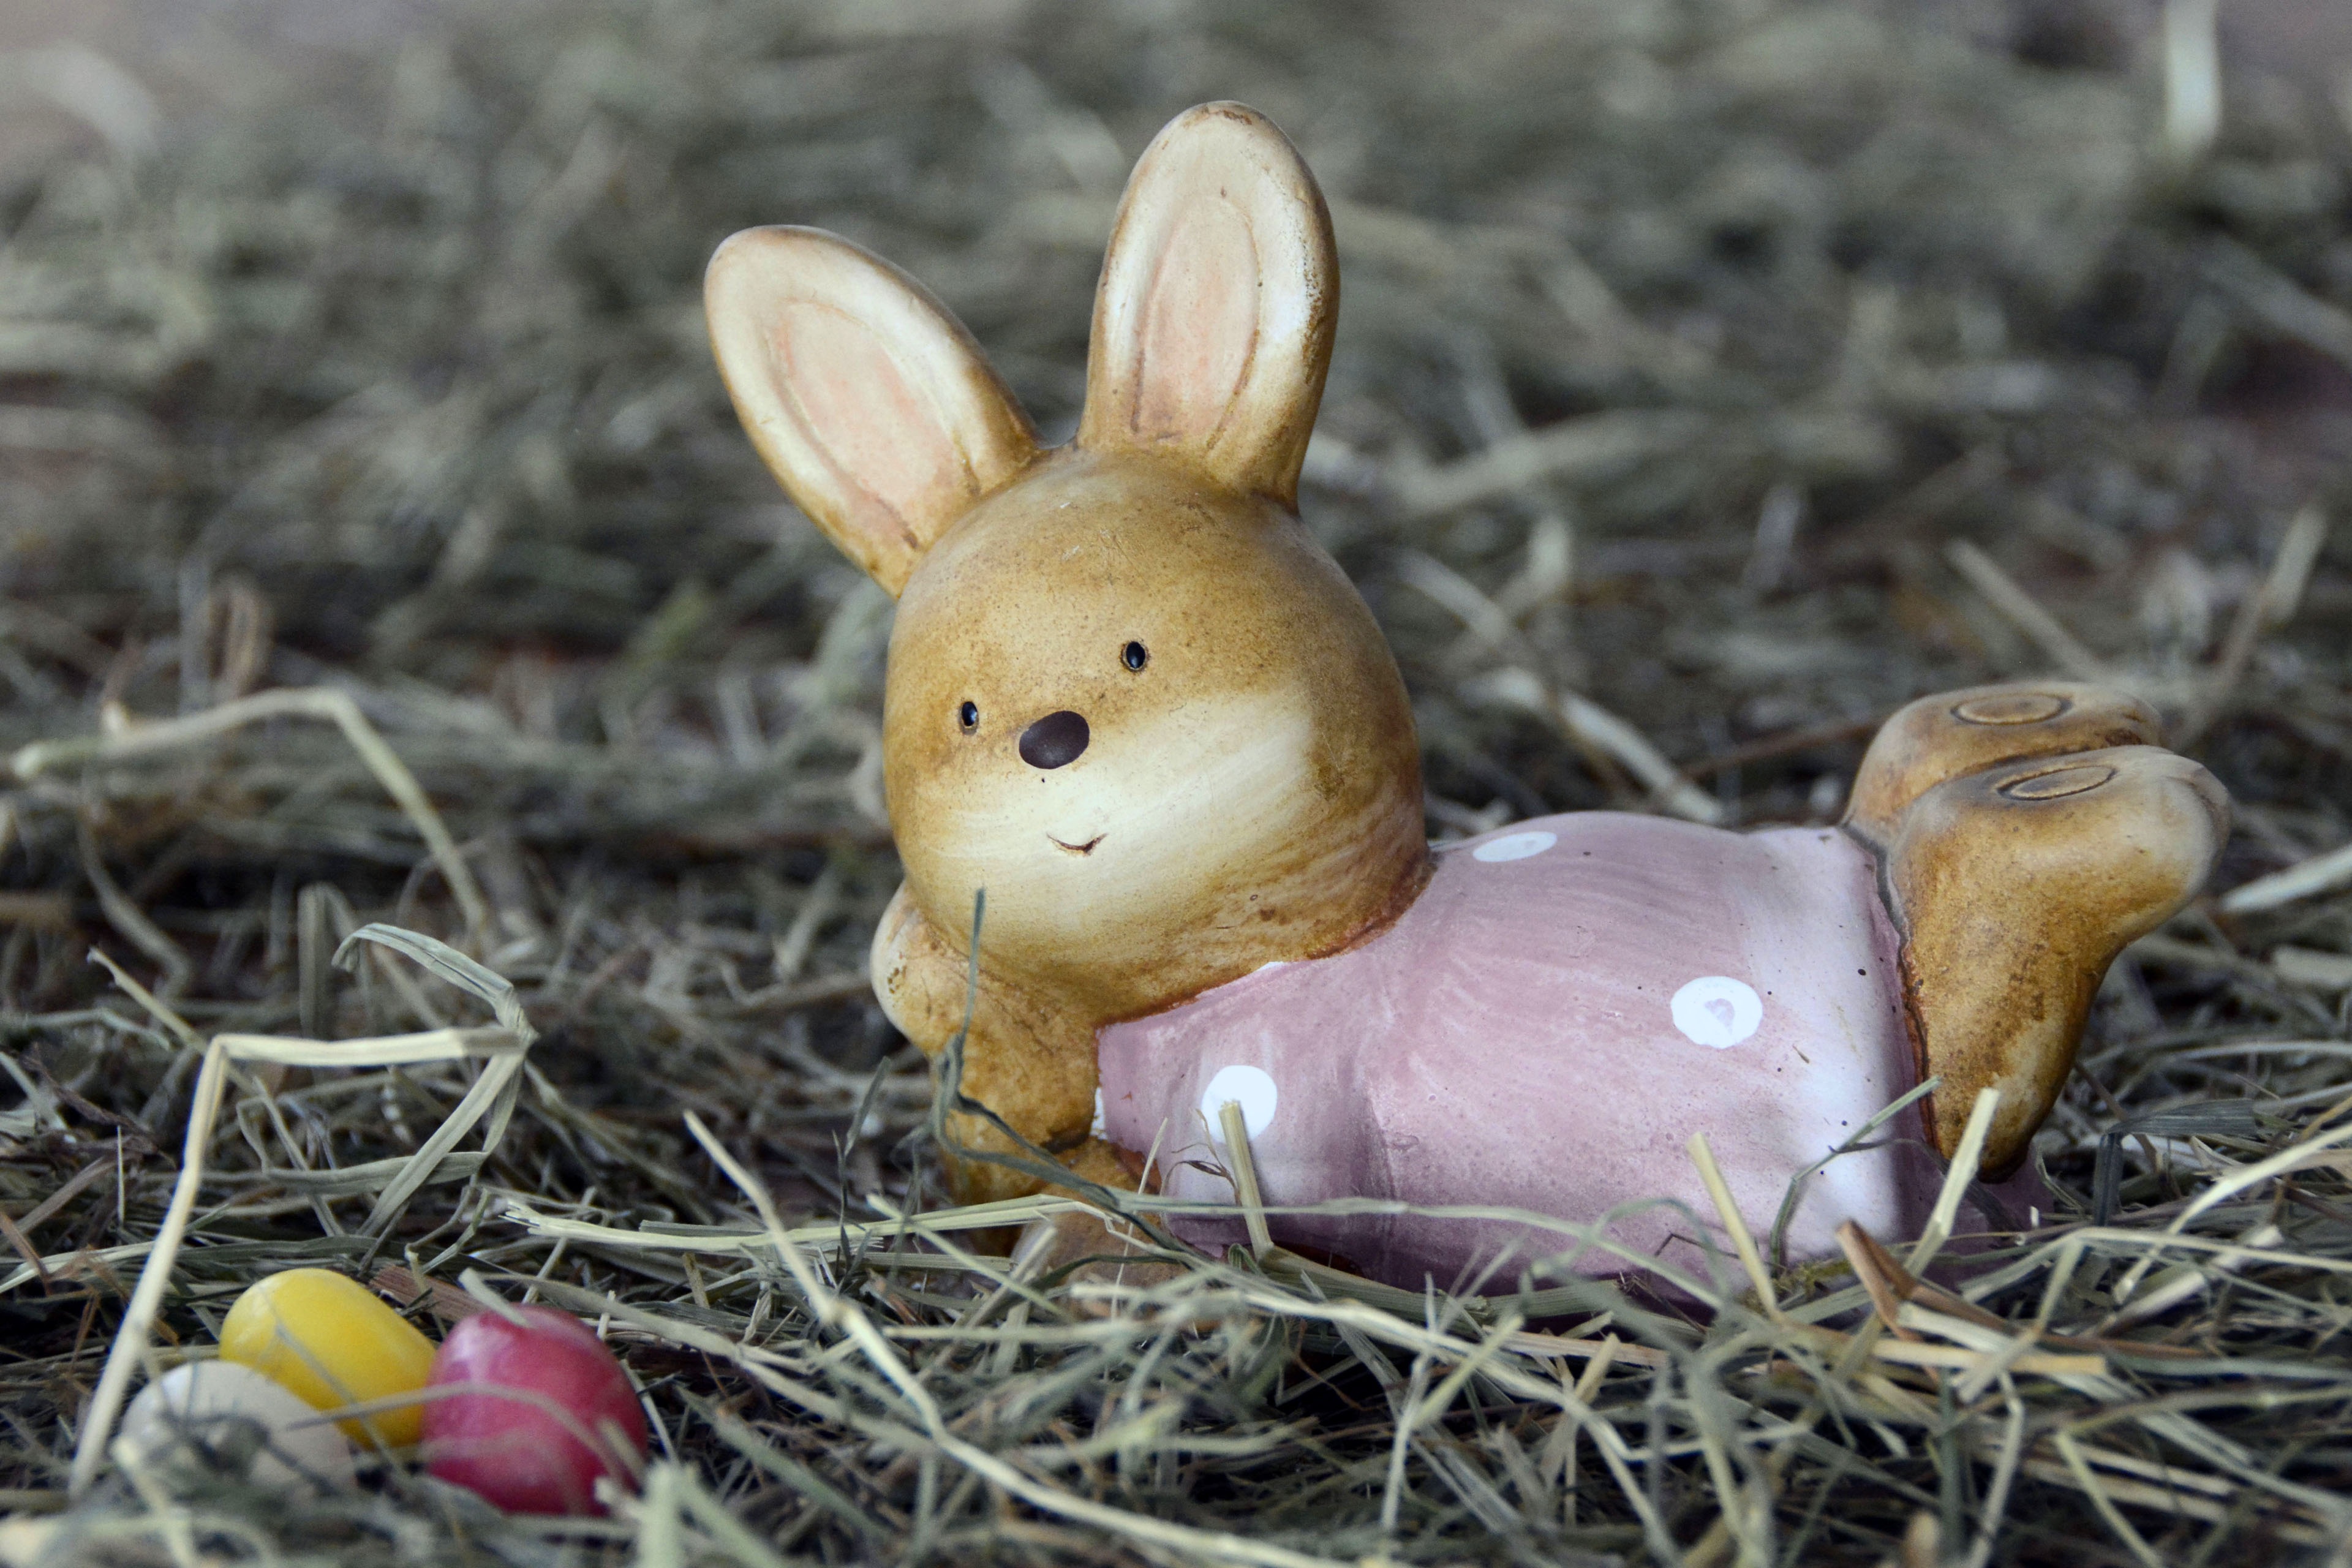
grass, white, hay, mouse, wildlife, decoration, spring, mammal, yellow, pink, fauna, rabbit, egg, hare, straw, easter, easter bunny, easter eggs, easter decoration, satisfied, easter egg, happy easter, domestic rabbit, easter greetings, sugar eggs, rabits and hares